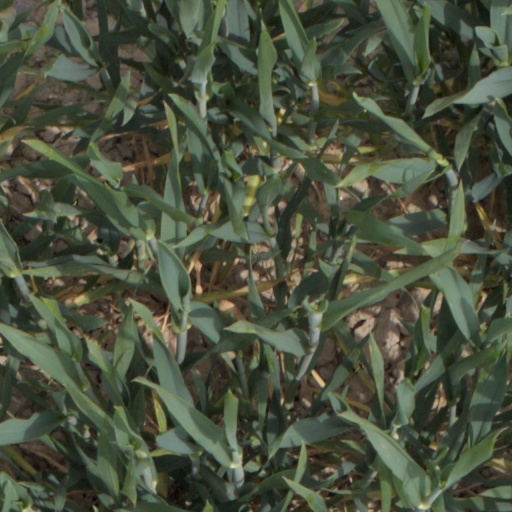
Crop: wheat